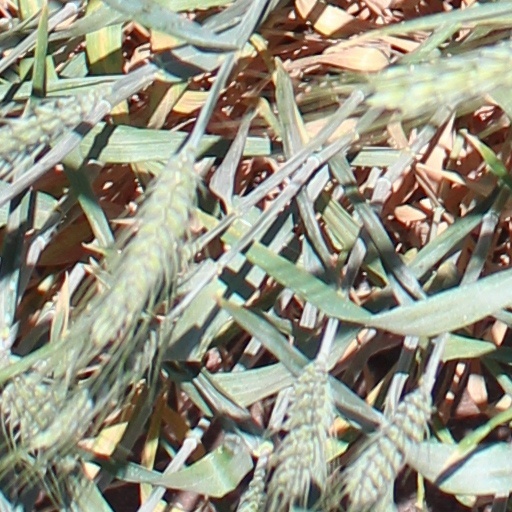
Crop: wheat